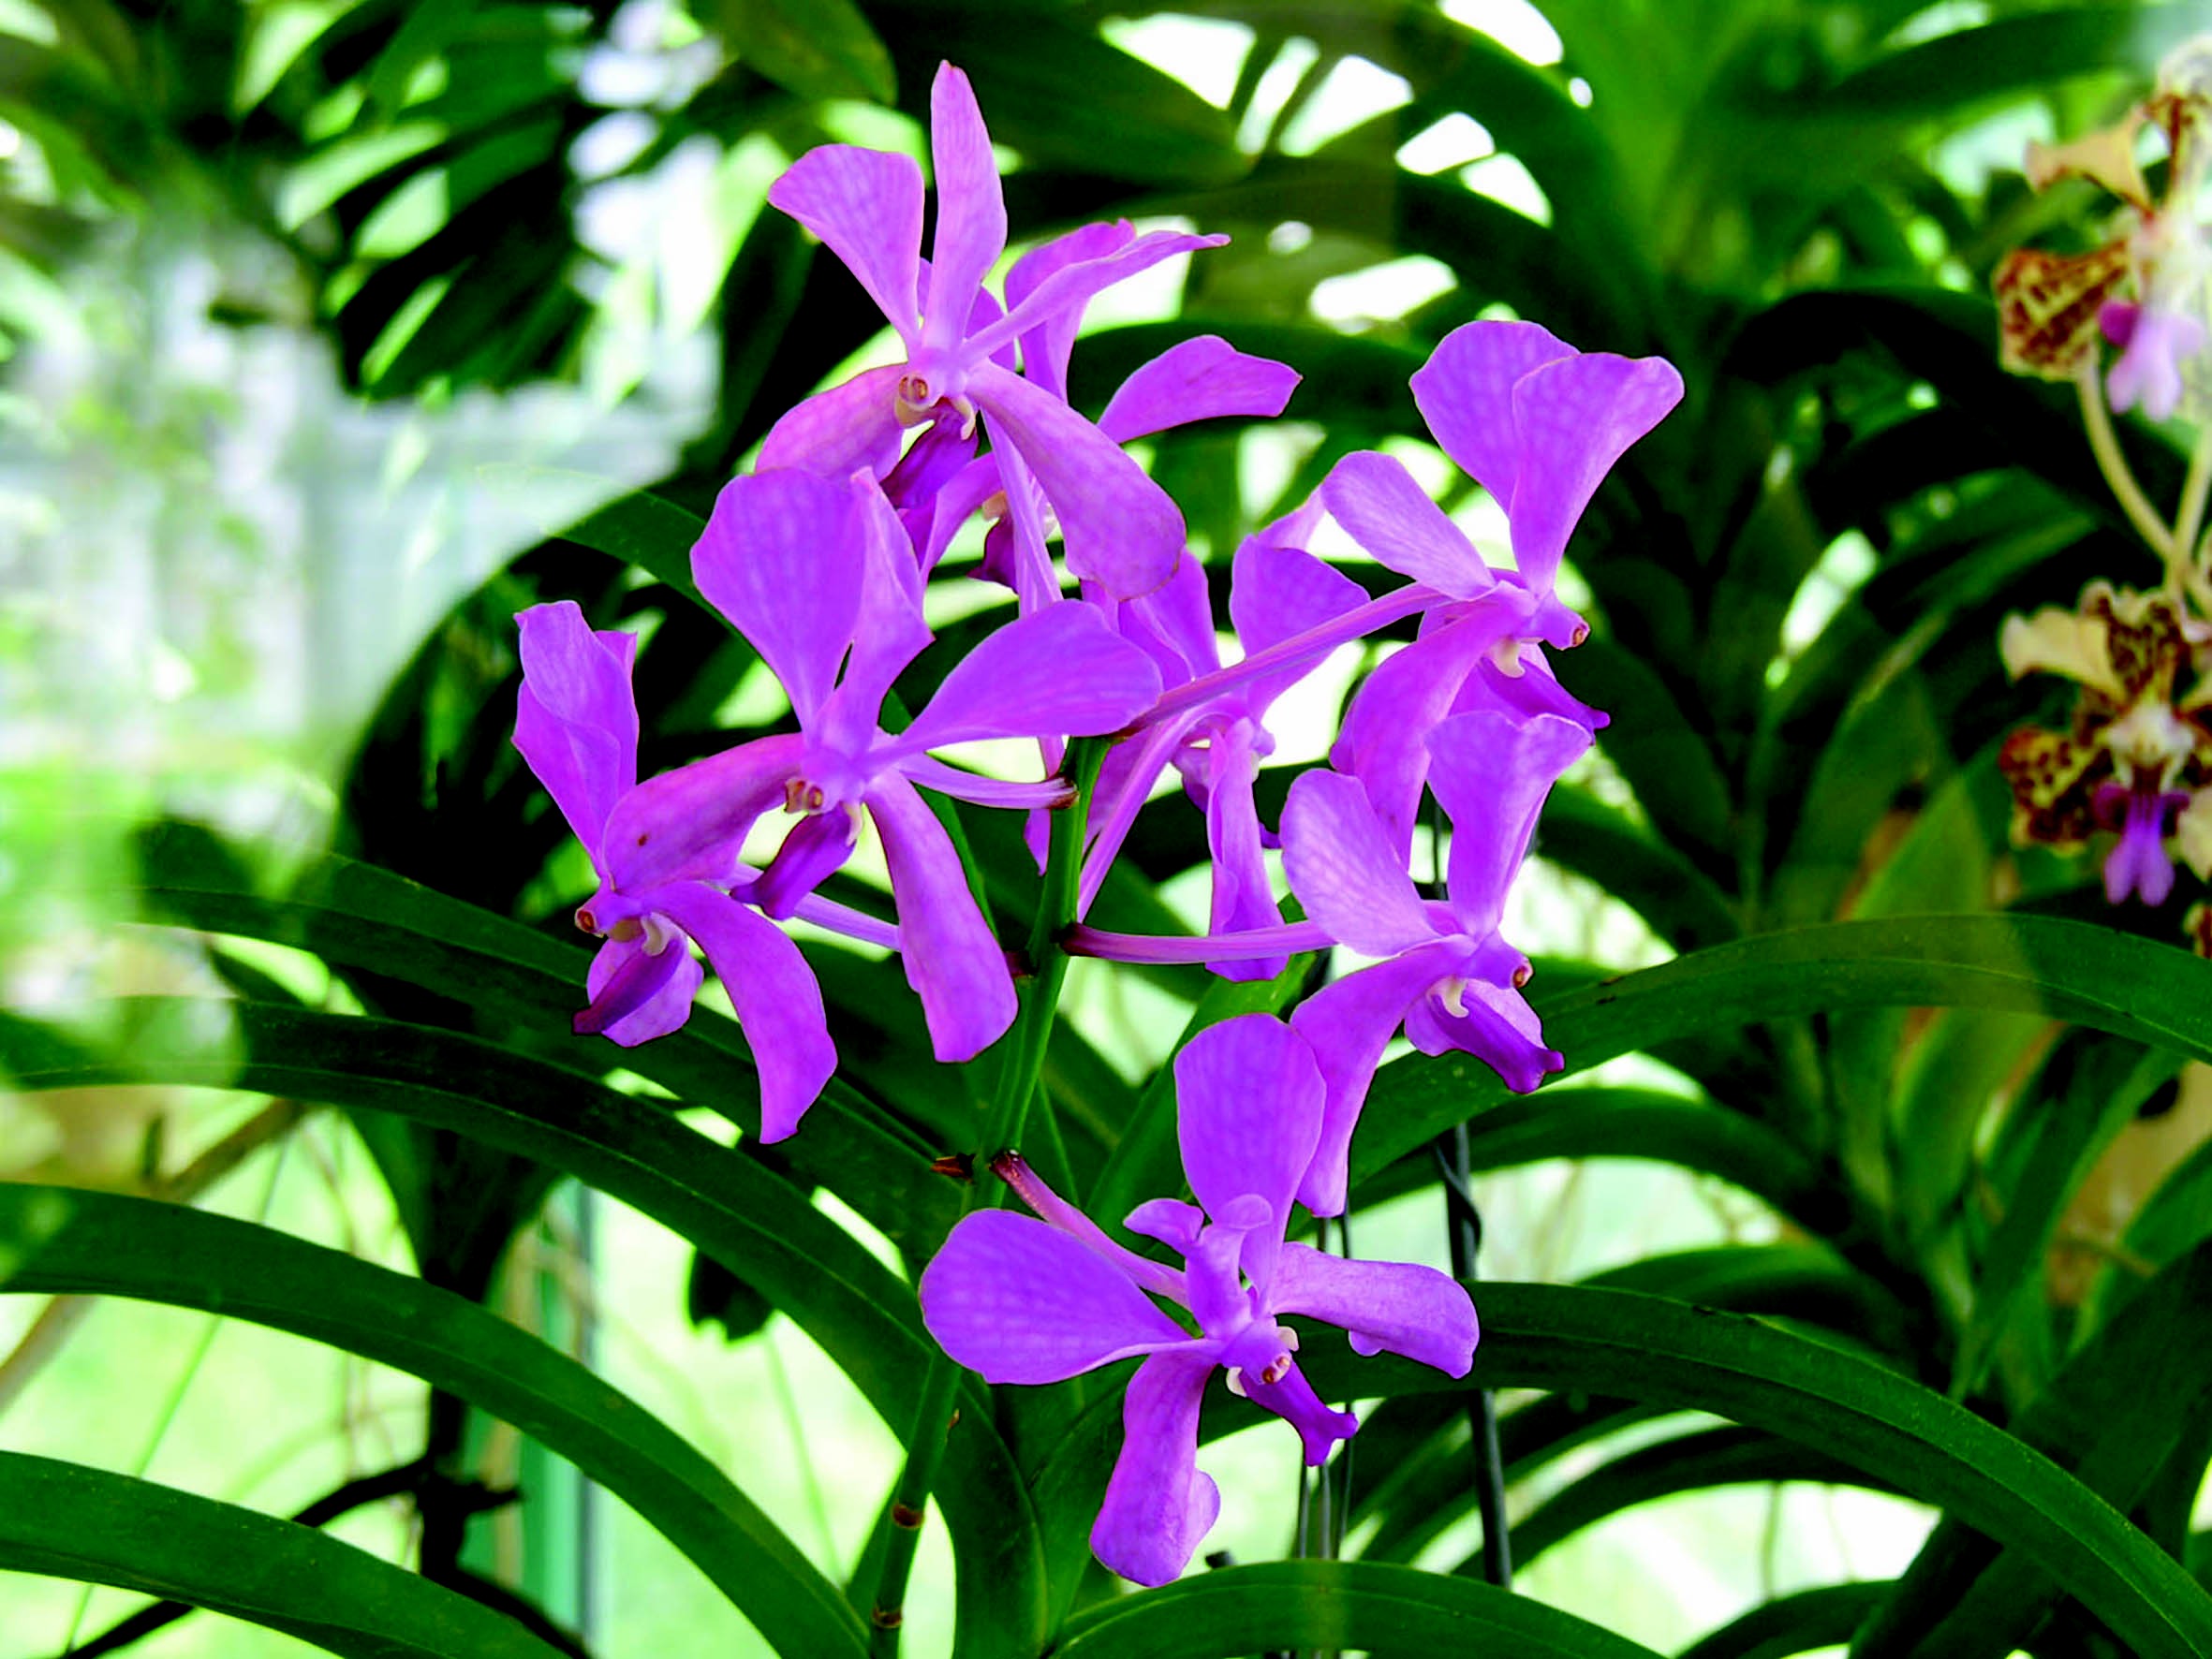
plant, flower, botany, garden, flora, orchid, flowering plant, exotica, cattleya, dendrobium, land plant